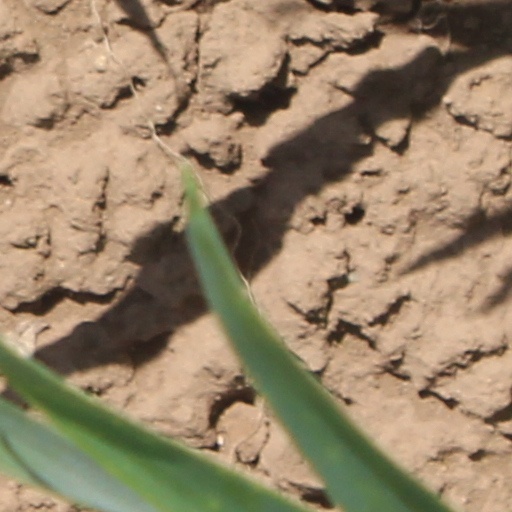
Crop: wheat